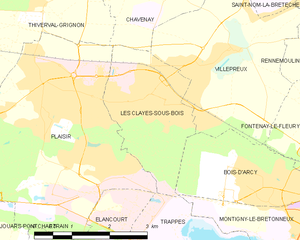
Carte des communes françaises Les Clayes-sous-Bois